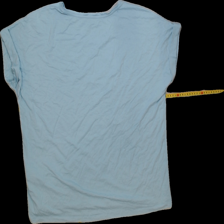
View: back
Type: T-shirt
Category: Ladies
Brand: Not Applicable
Colors: Blue
Material: 80%viscose 20%polyester
Size: L
Trend: No trend
Stains: Yes
Price range: <50
Recommended usage: Export